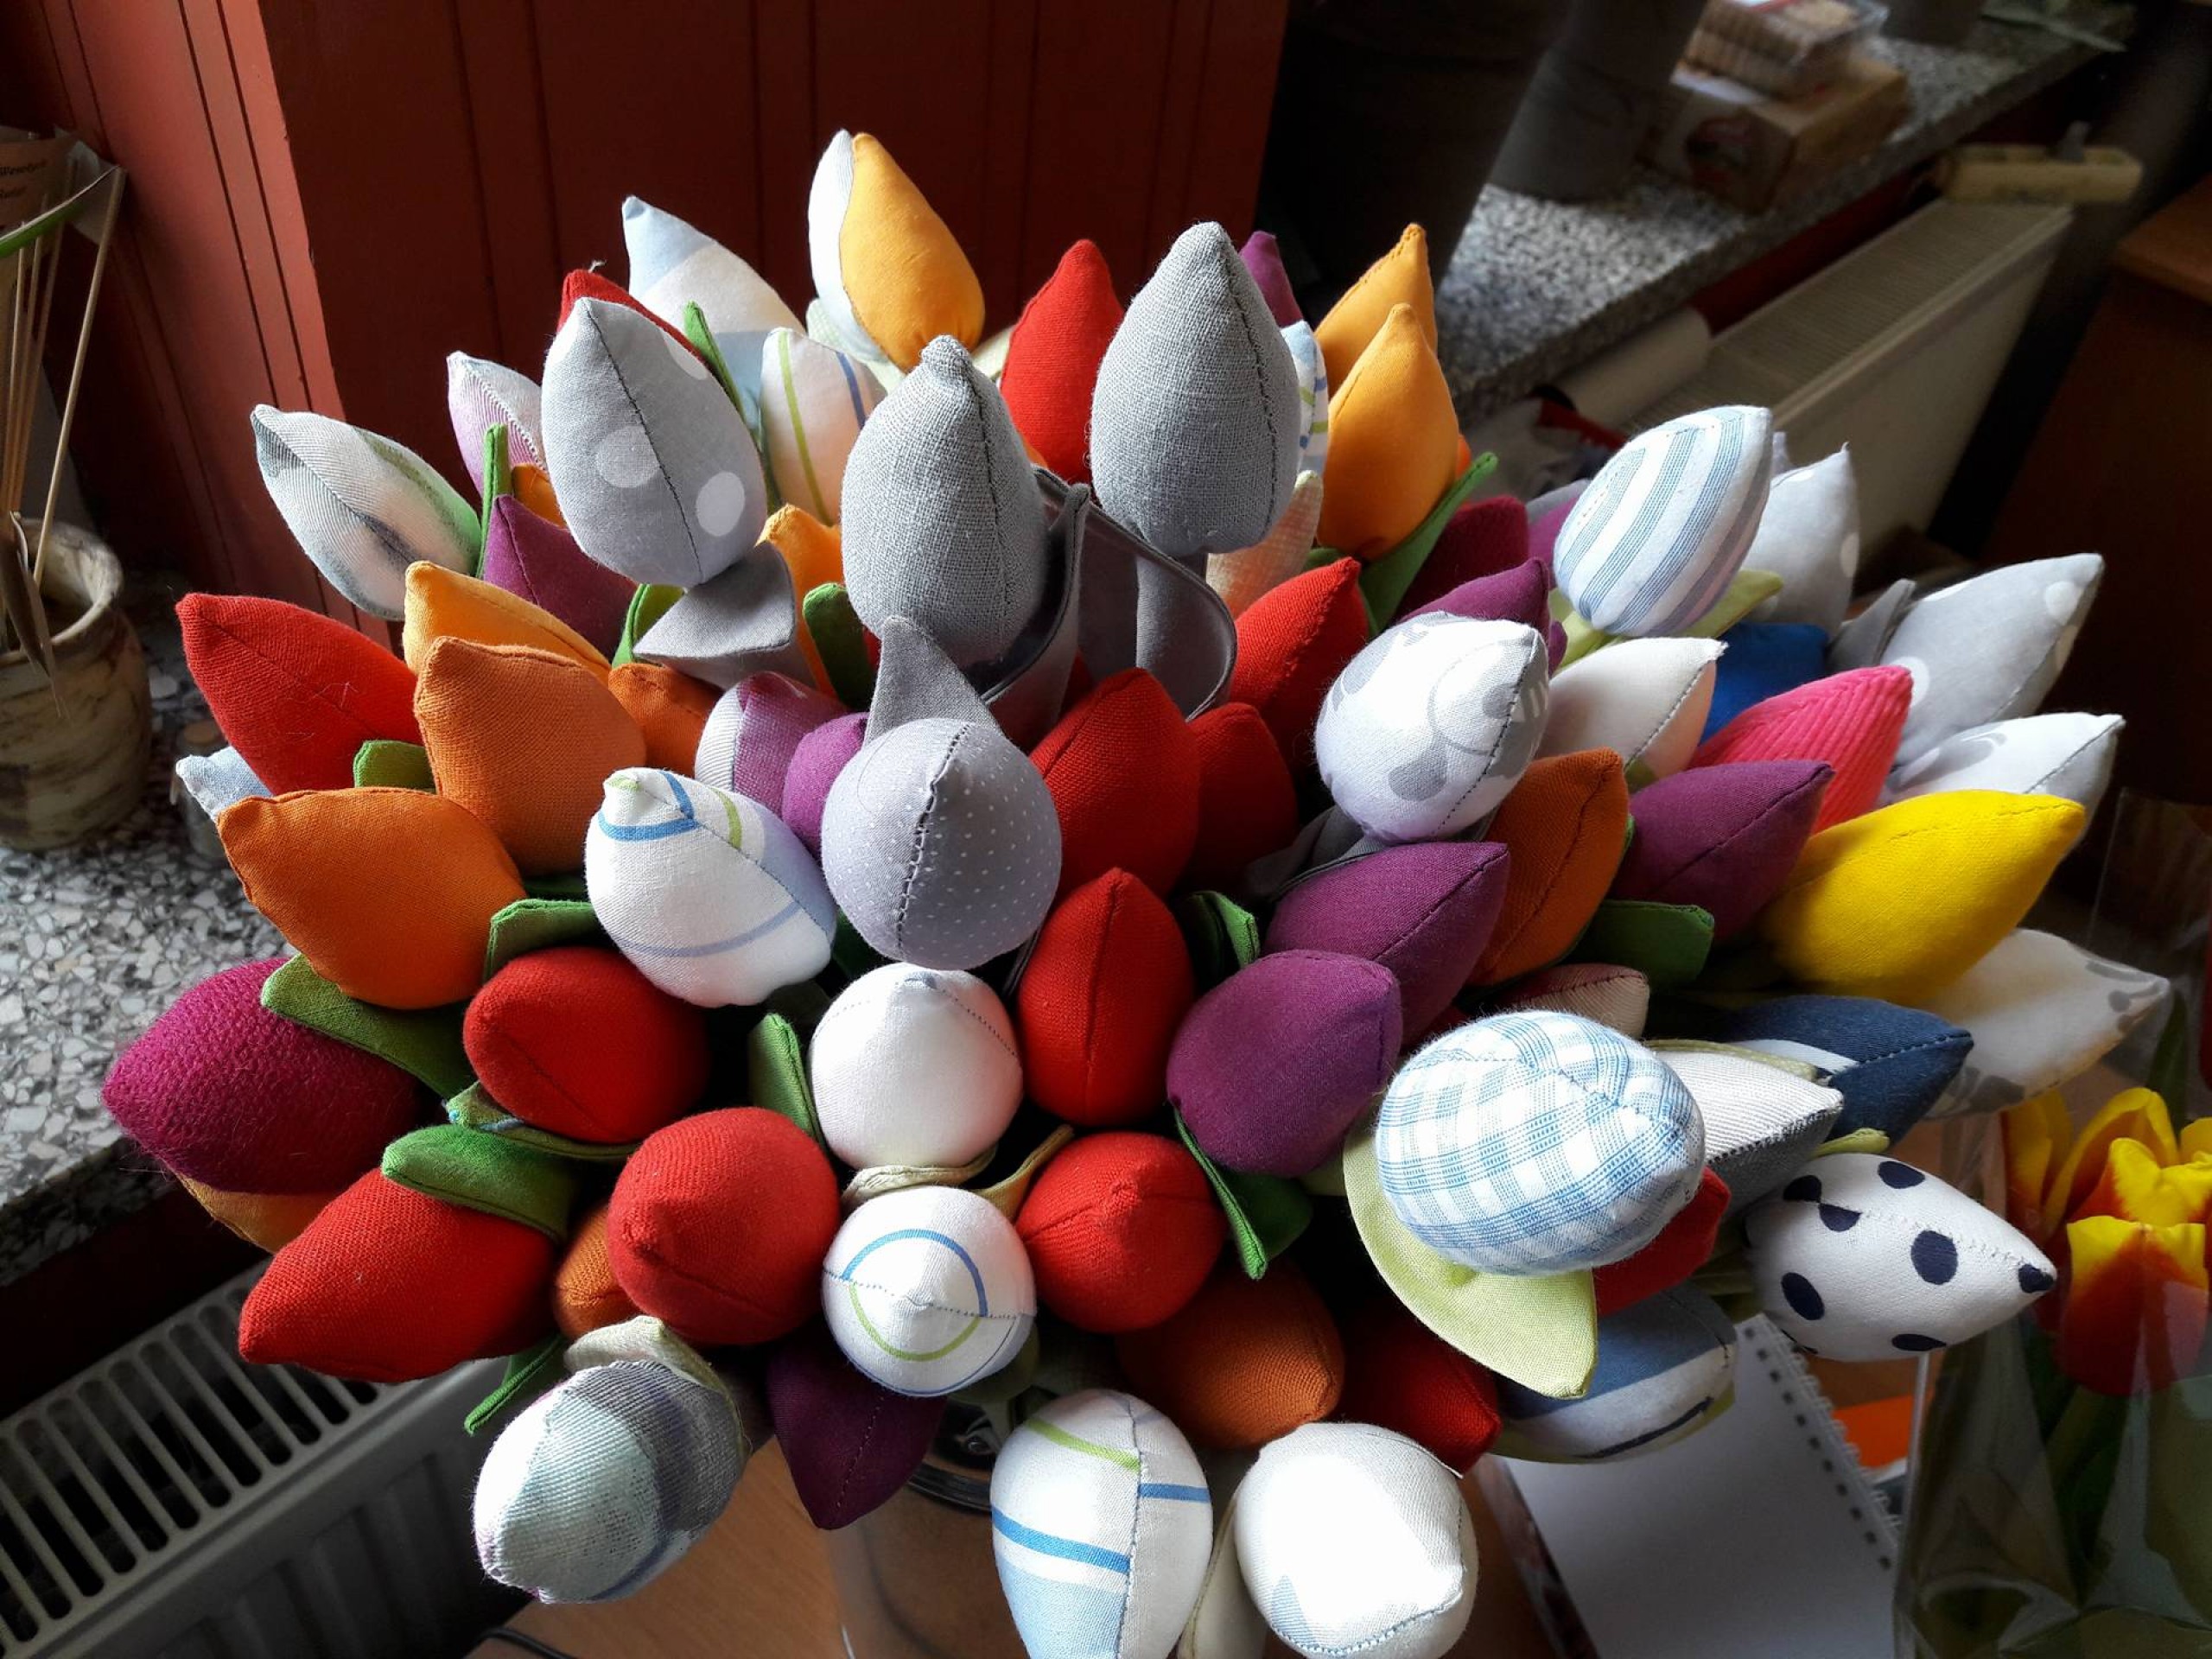
tulips, flower, plant, tulip, sweetness